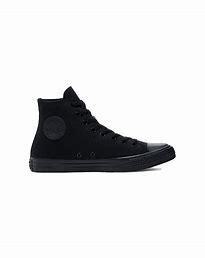
Brand: Converse
Model: Chuck Taylor All Star Canvas